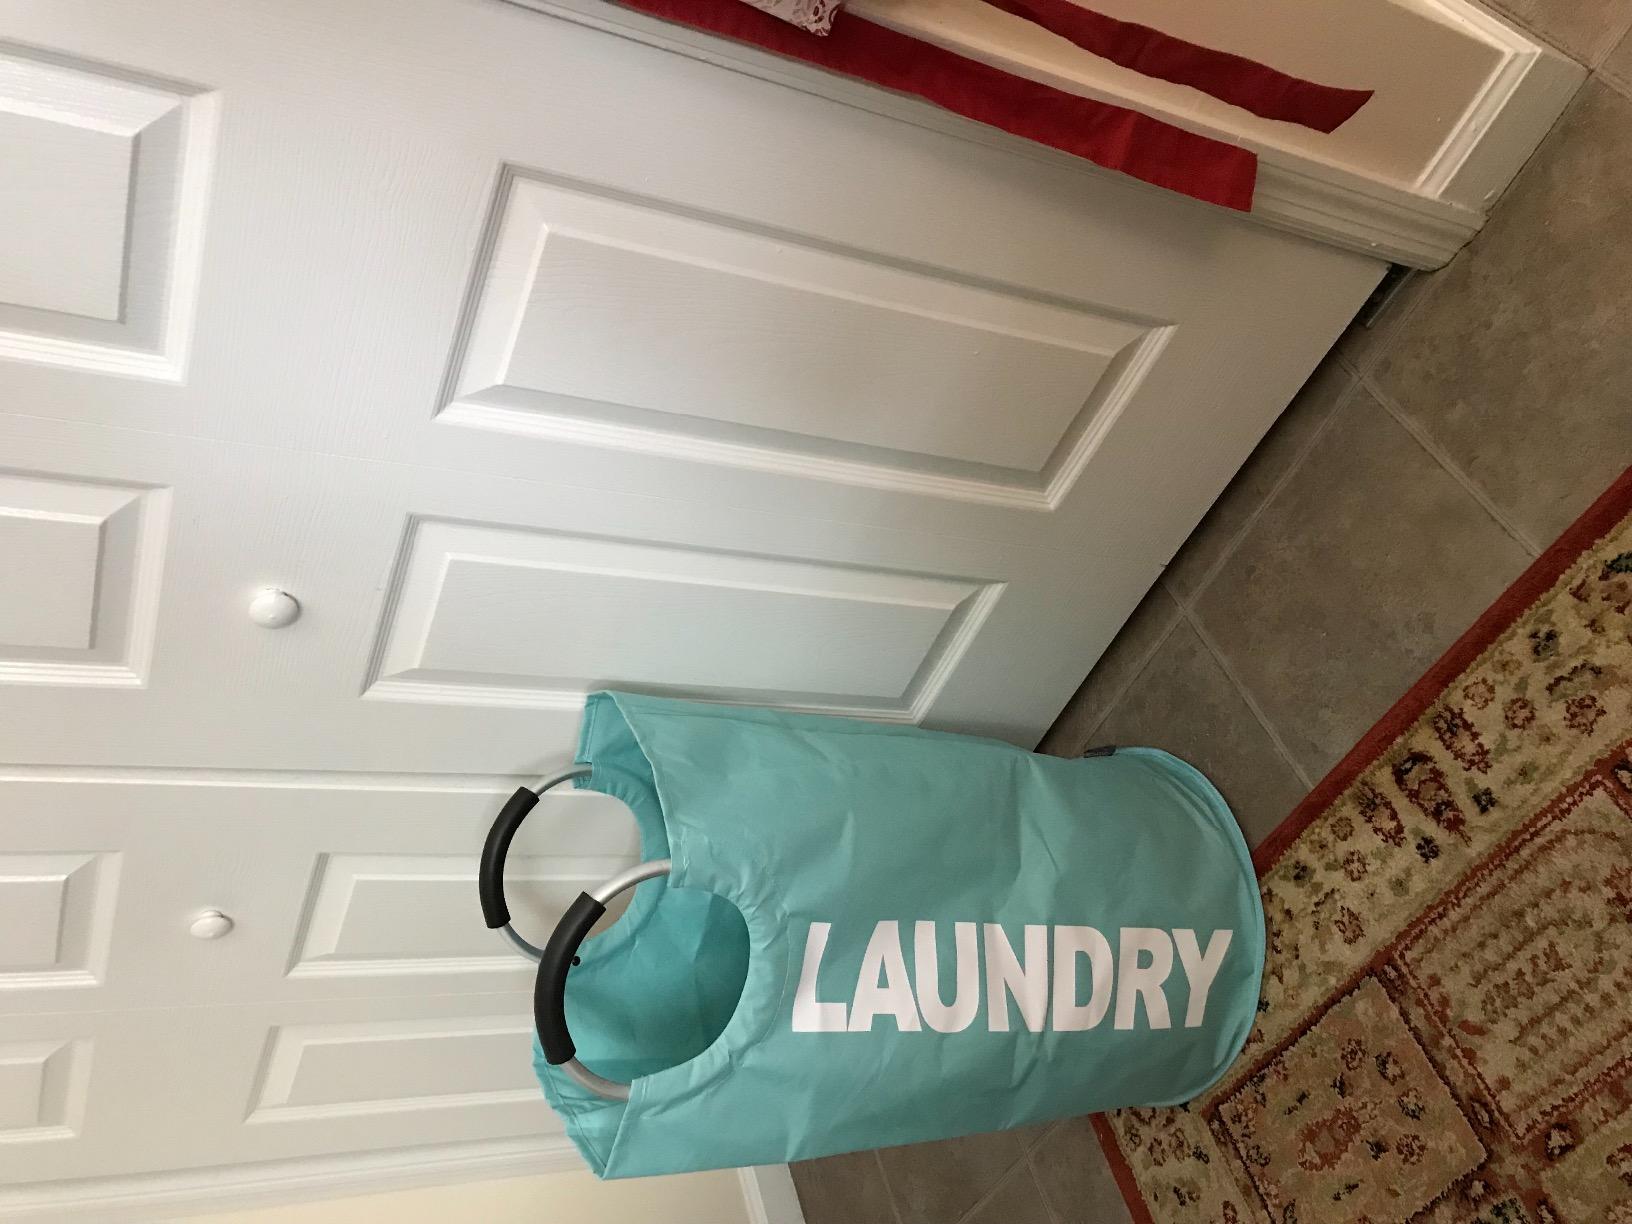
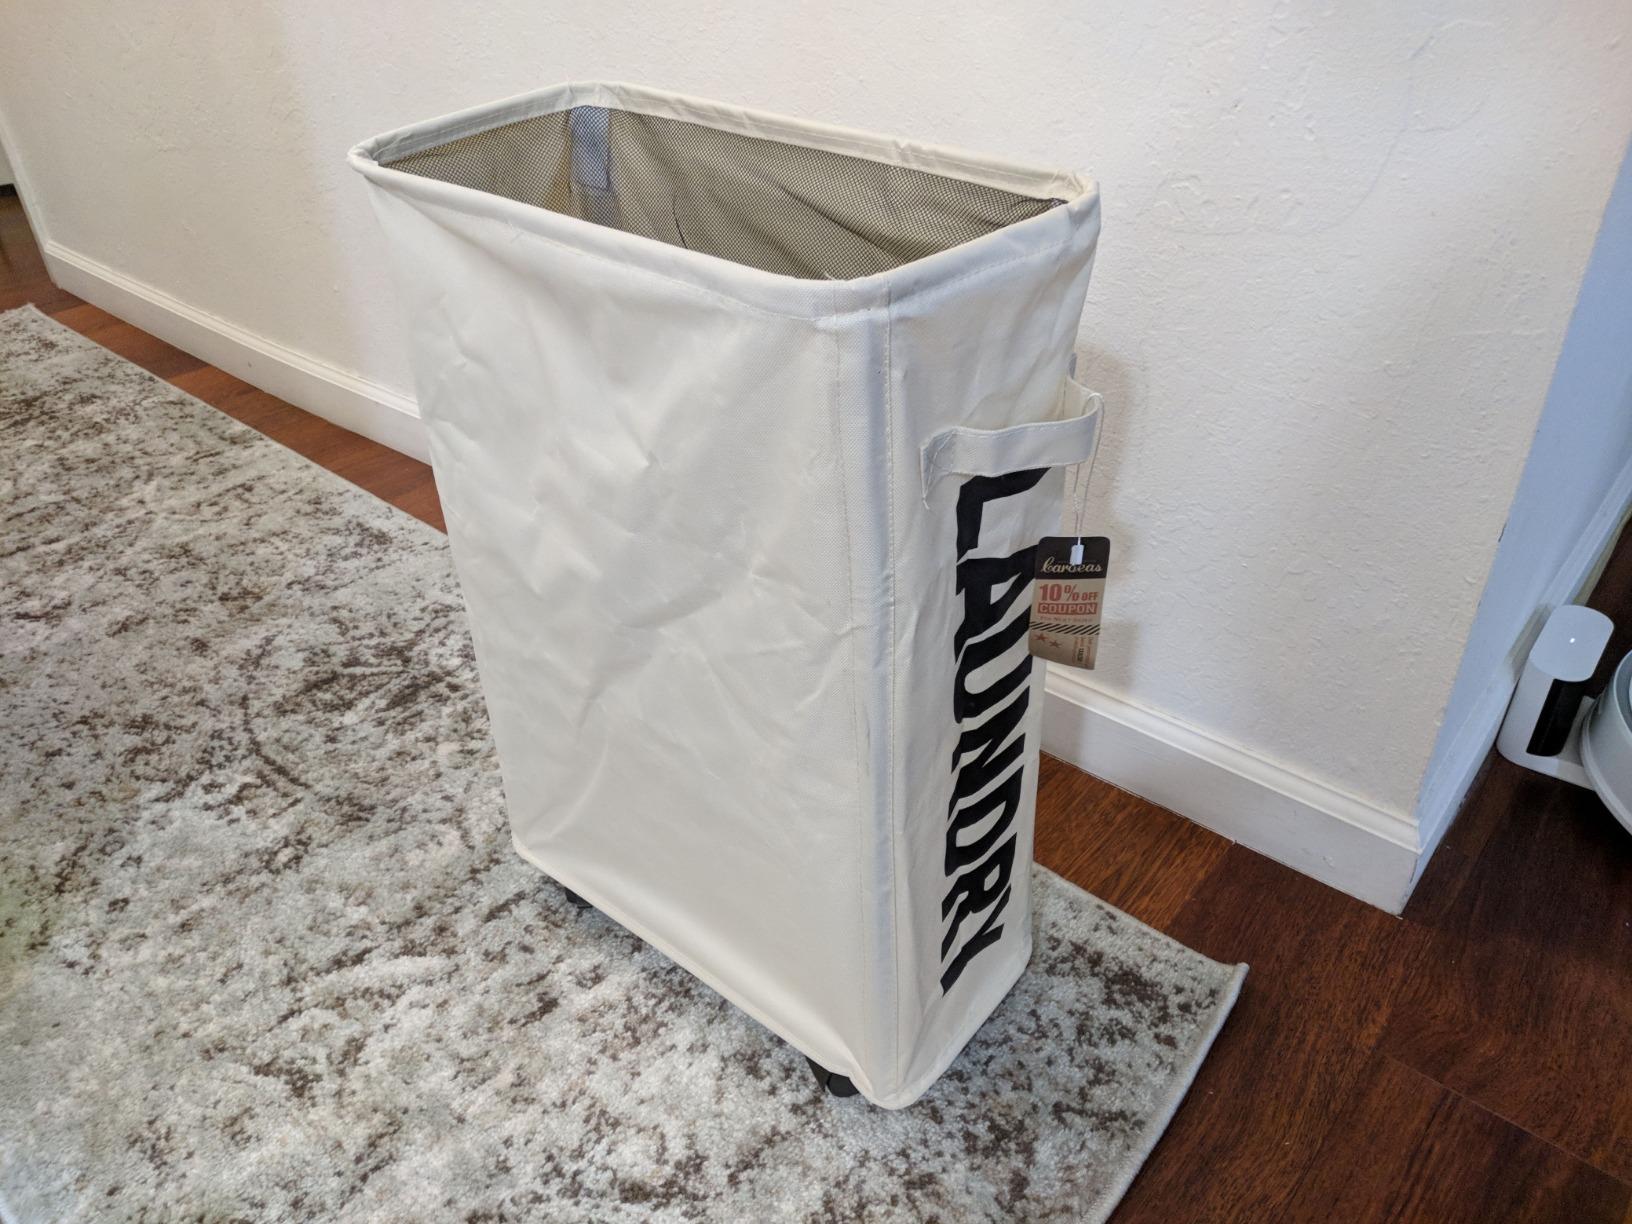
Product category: items_hamper
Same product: no